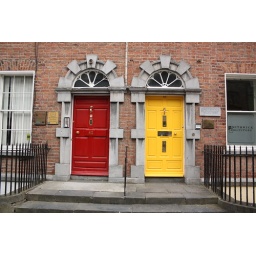
red and yellow doors in kilkenny